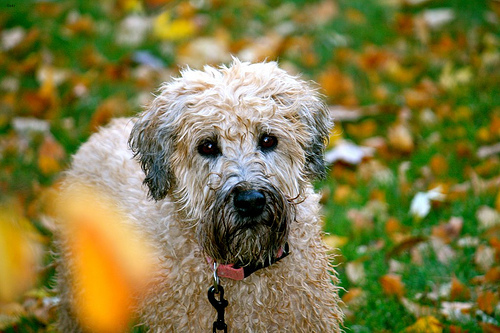
Animal: dog
Breed: wheaten terrier